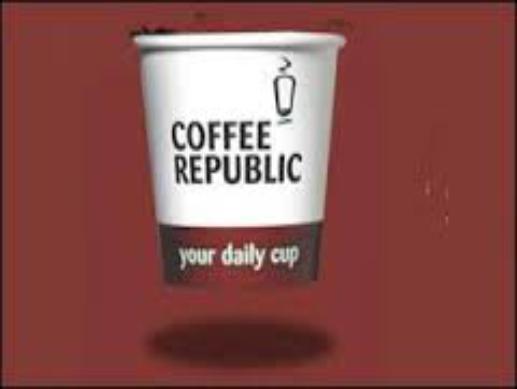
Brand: Coffee Republic
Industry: Food